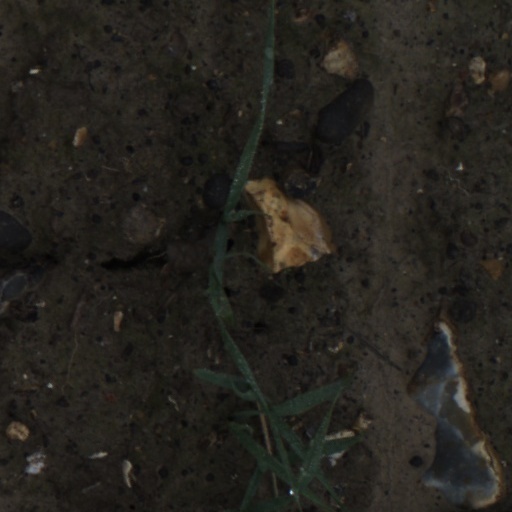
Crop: wheat